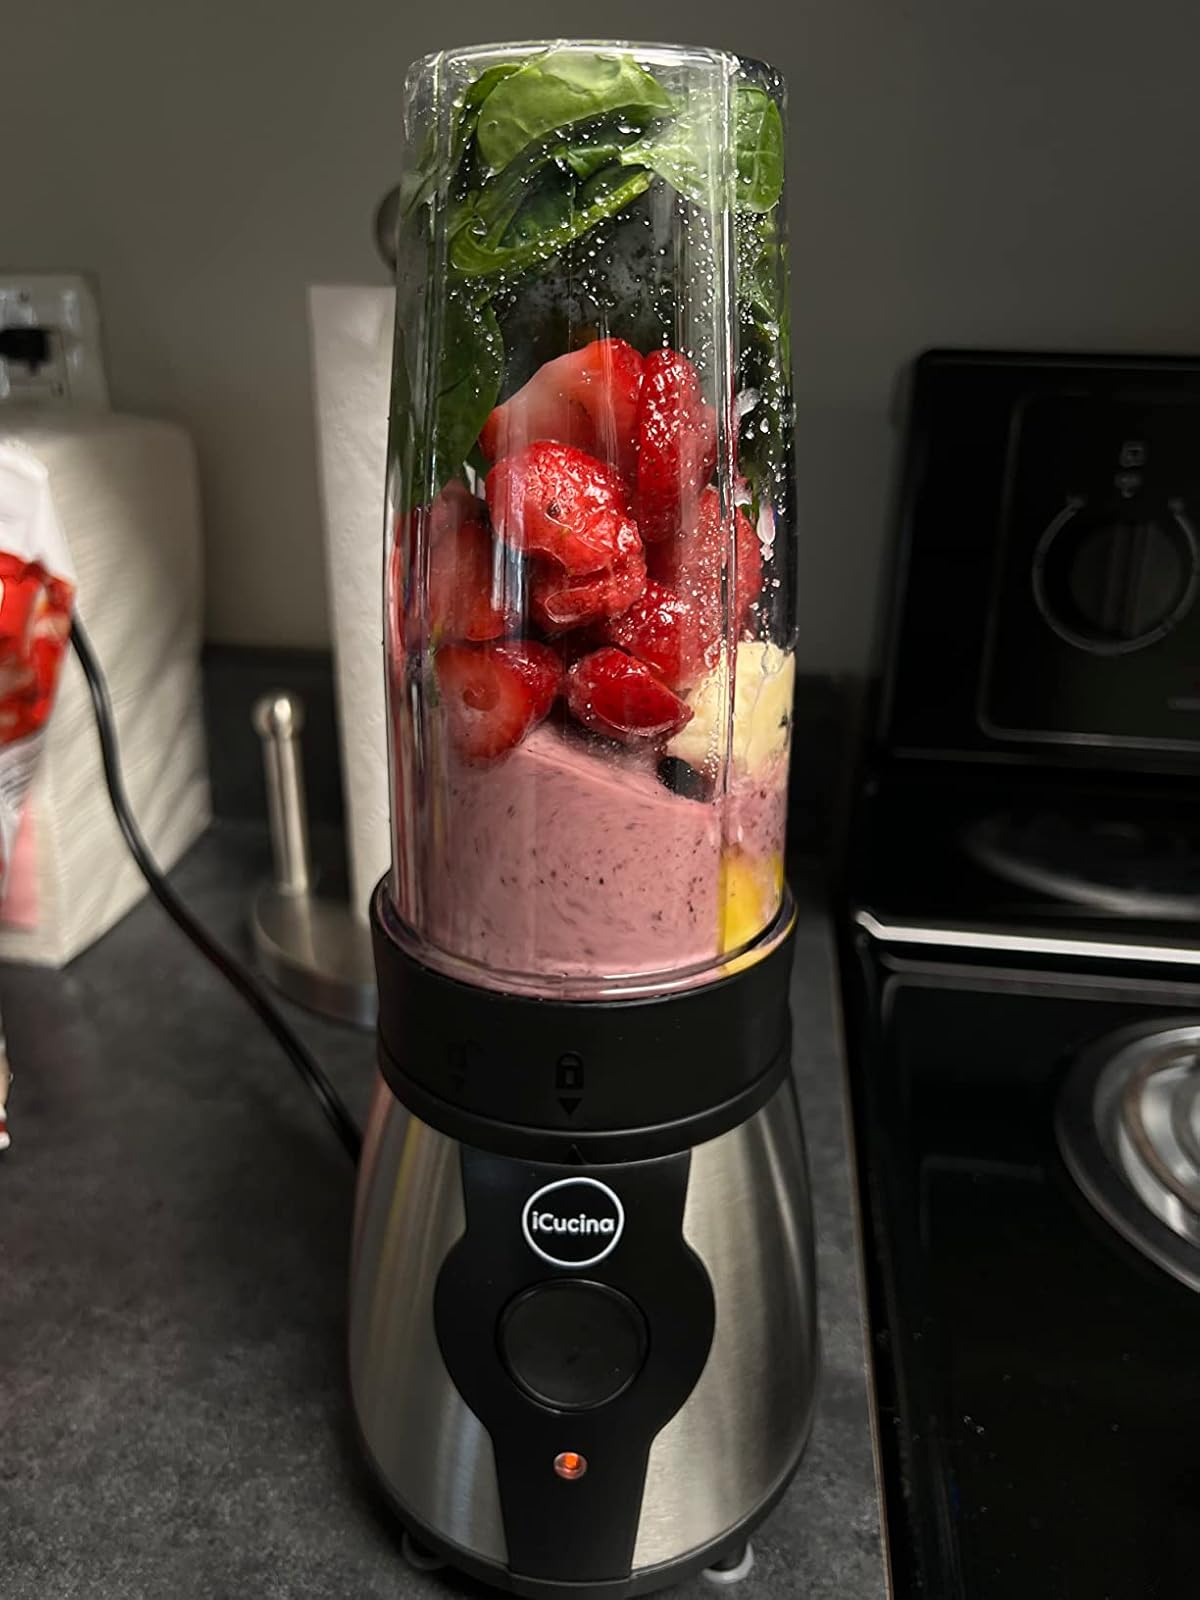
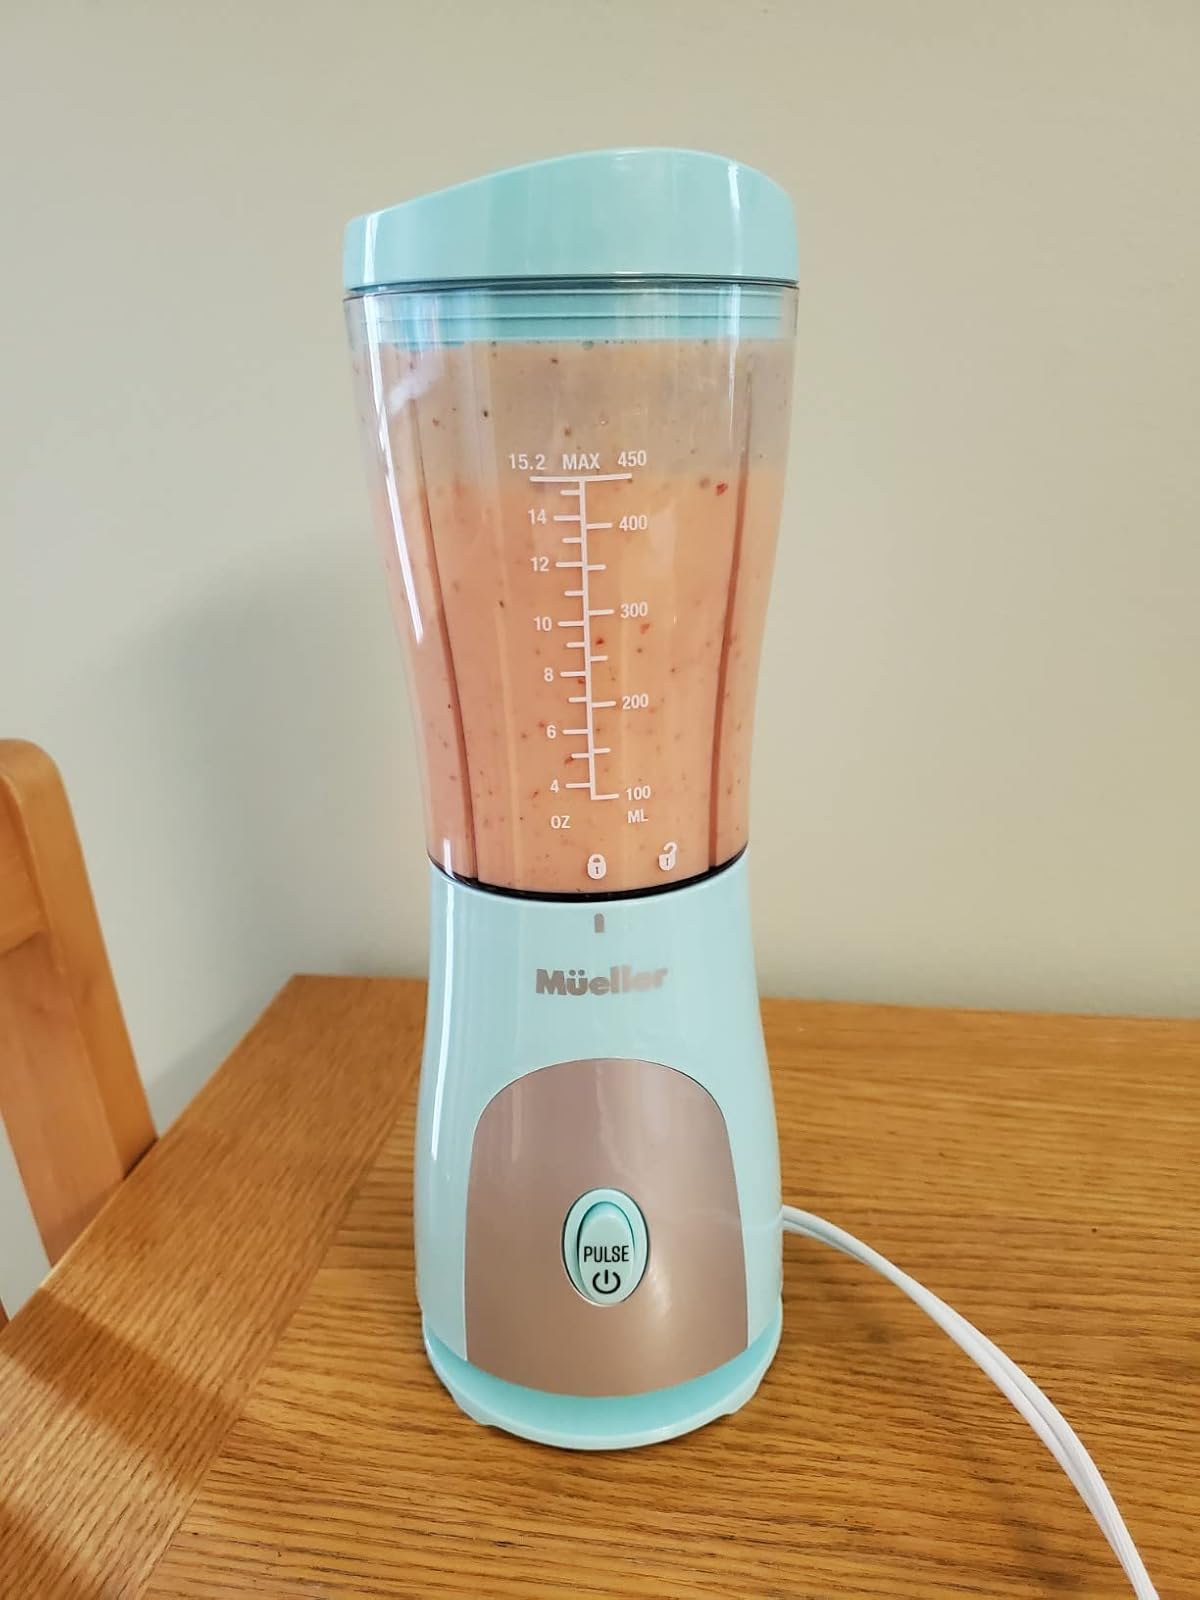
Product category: items_blender
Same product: no